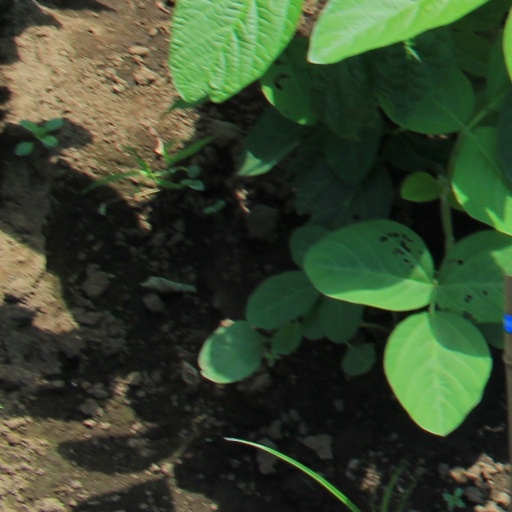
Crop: soybean